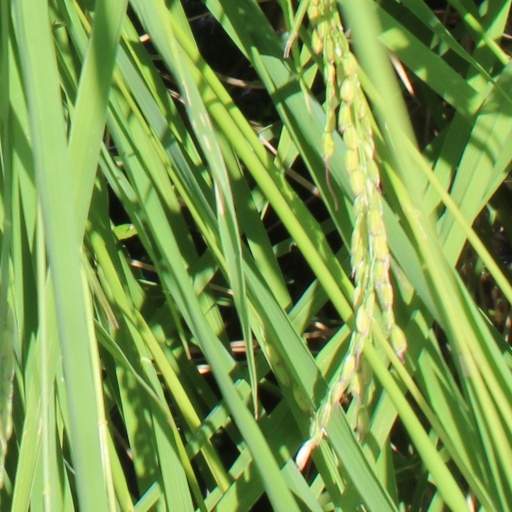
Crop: rice